Desperate (film)

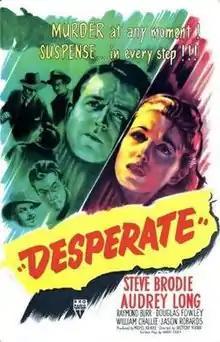
Theatrical release poster

Desperate is a 1947 suspense film noir directed by Anthony Mann and featuring Steve Brodie, Audrey Long, Raymond Burr, Douglas Fowley, William Challee and Jason Robards.